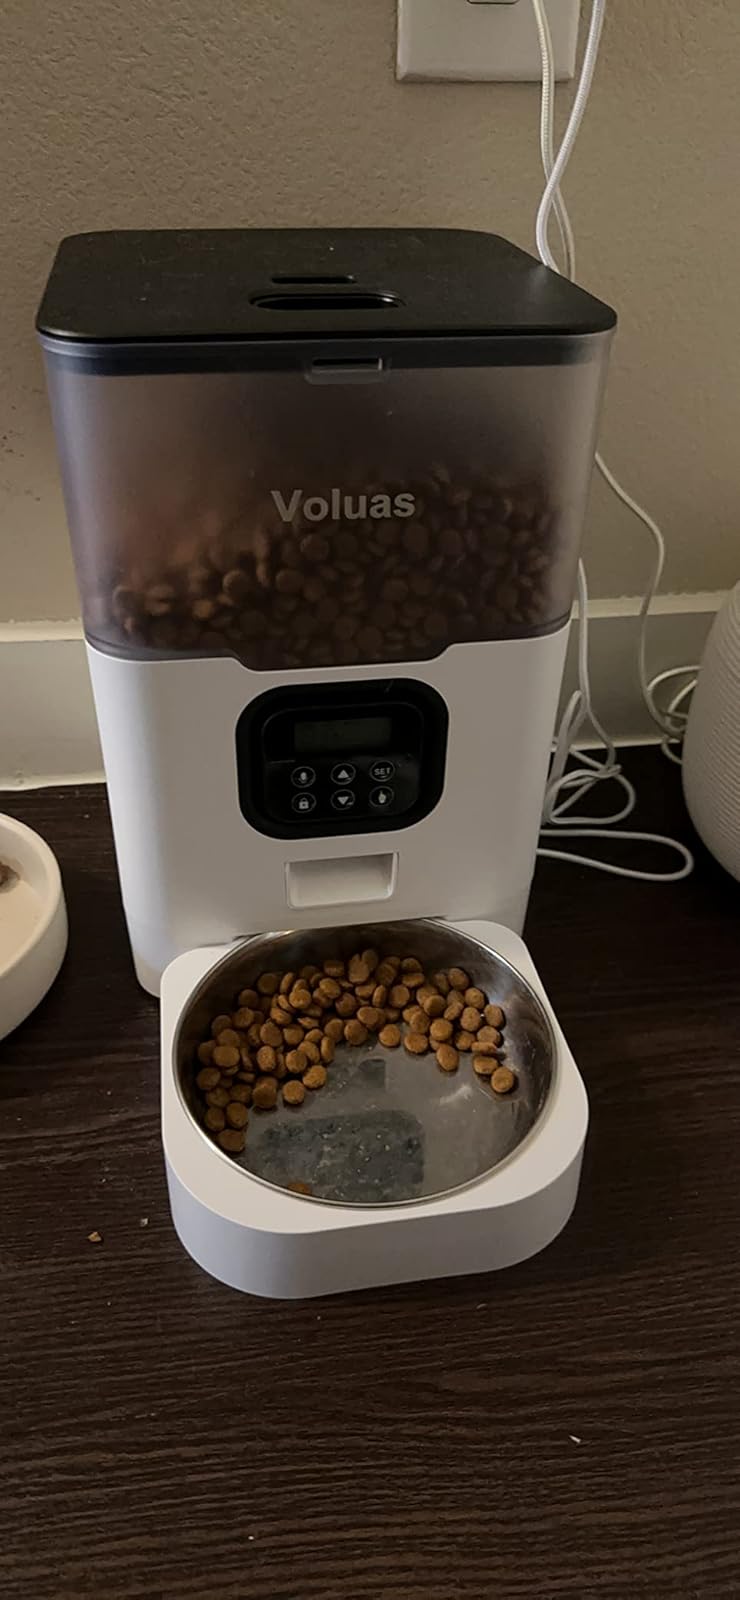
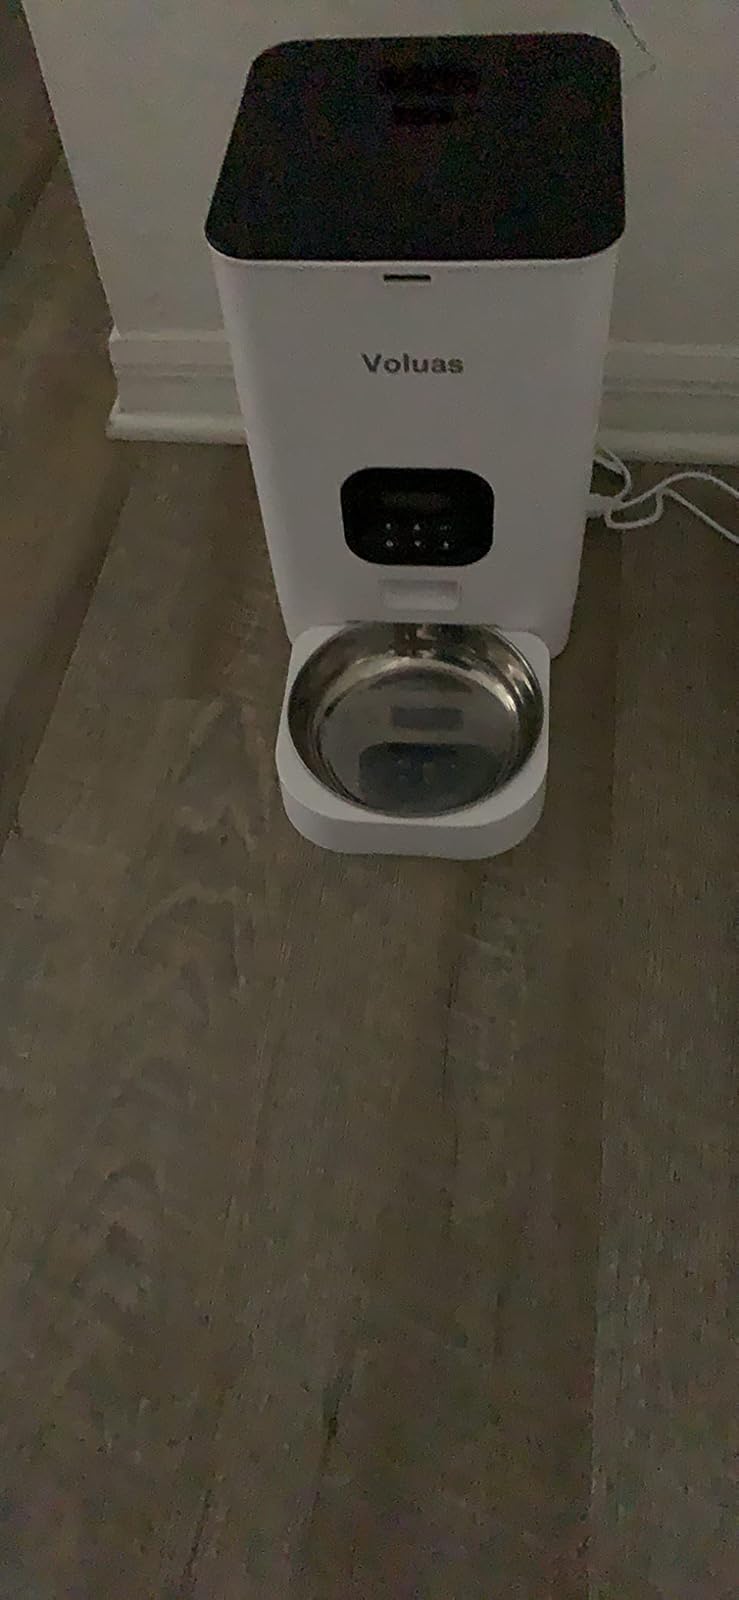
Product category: items_feeder
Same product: no